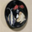
Label: bowl